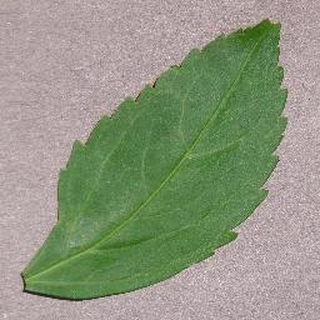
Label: healthy_cherry